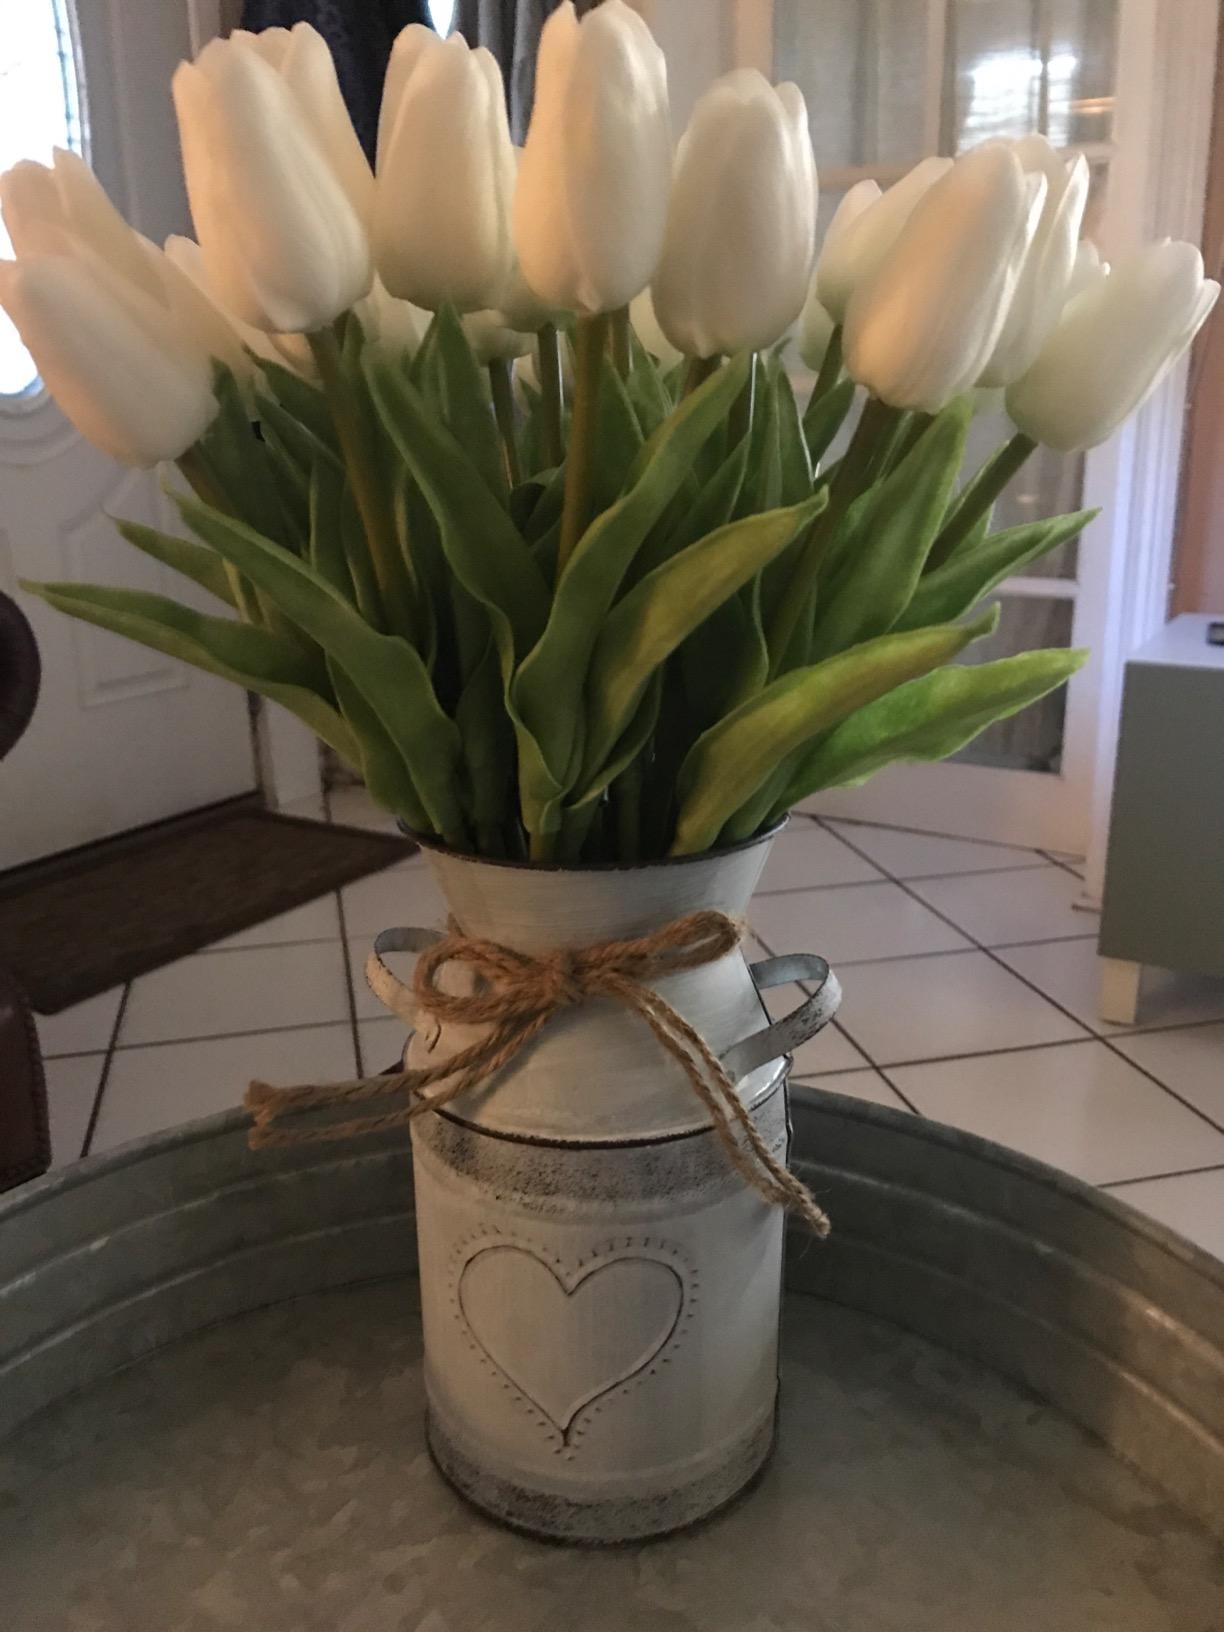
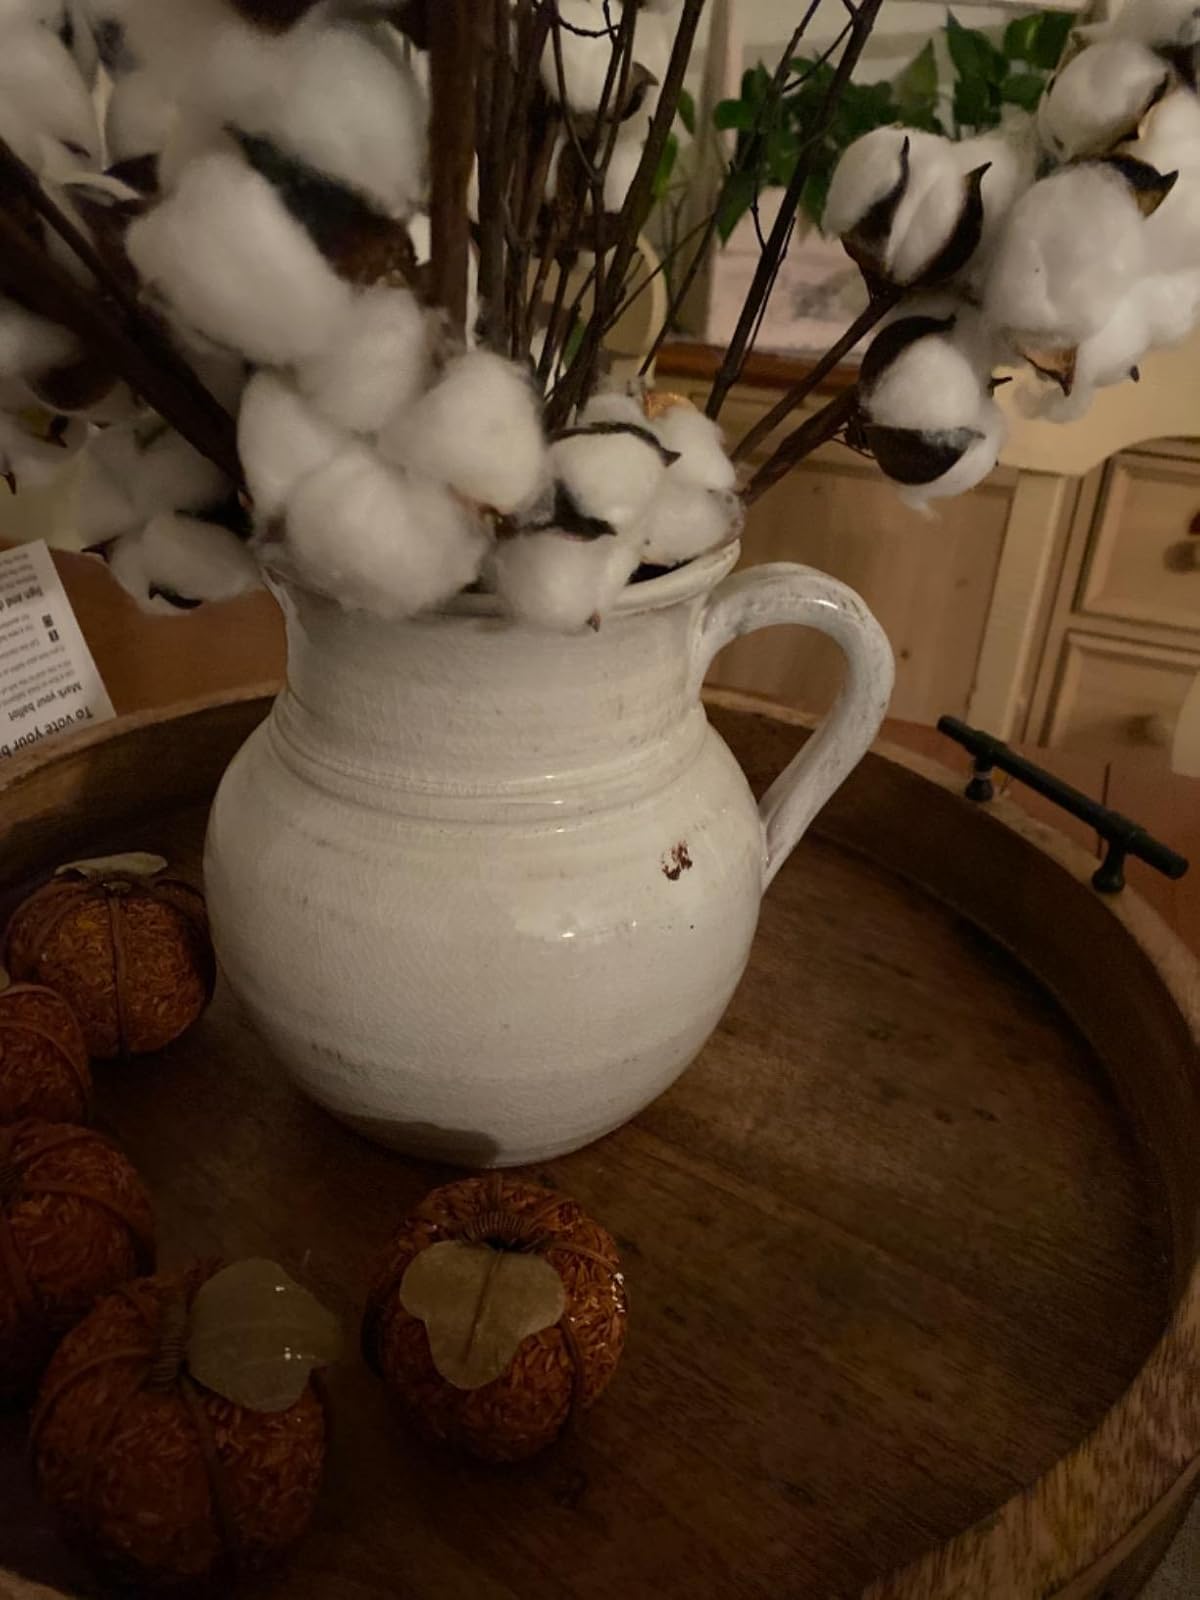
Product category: vase
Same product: no